Parliament Buildings (Northern Ireland)

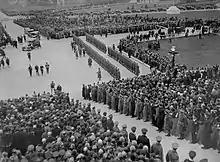
The scene at Stormont in Belfast, for the opening of the new Northern Ireland Parliament Buildings by H.R.H. The Prince of Wales 16 November 1932.

The need for a separate parliament building for Northern Ireland emerged with the creation of the Northern Ireland Home Rule region within Ulster in the Government of Ireland Act 1920. Pending the construction of the new building, the new Parliament of Northern Ireland met in two locations; one in Belfast City Hall, where the state opening of the first Parliament by King George V took place on 22 June 1921, and the other in the nearby Presbyterian Church in Ireland's Assembly's College.